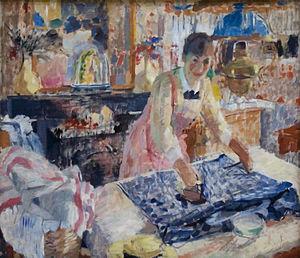
La liste des biens classés de la Communauté flamande de Belgique est une liste de biens culturels mobiliers classés situés Région flamande.